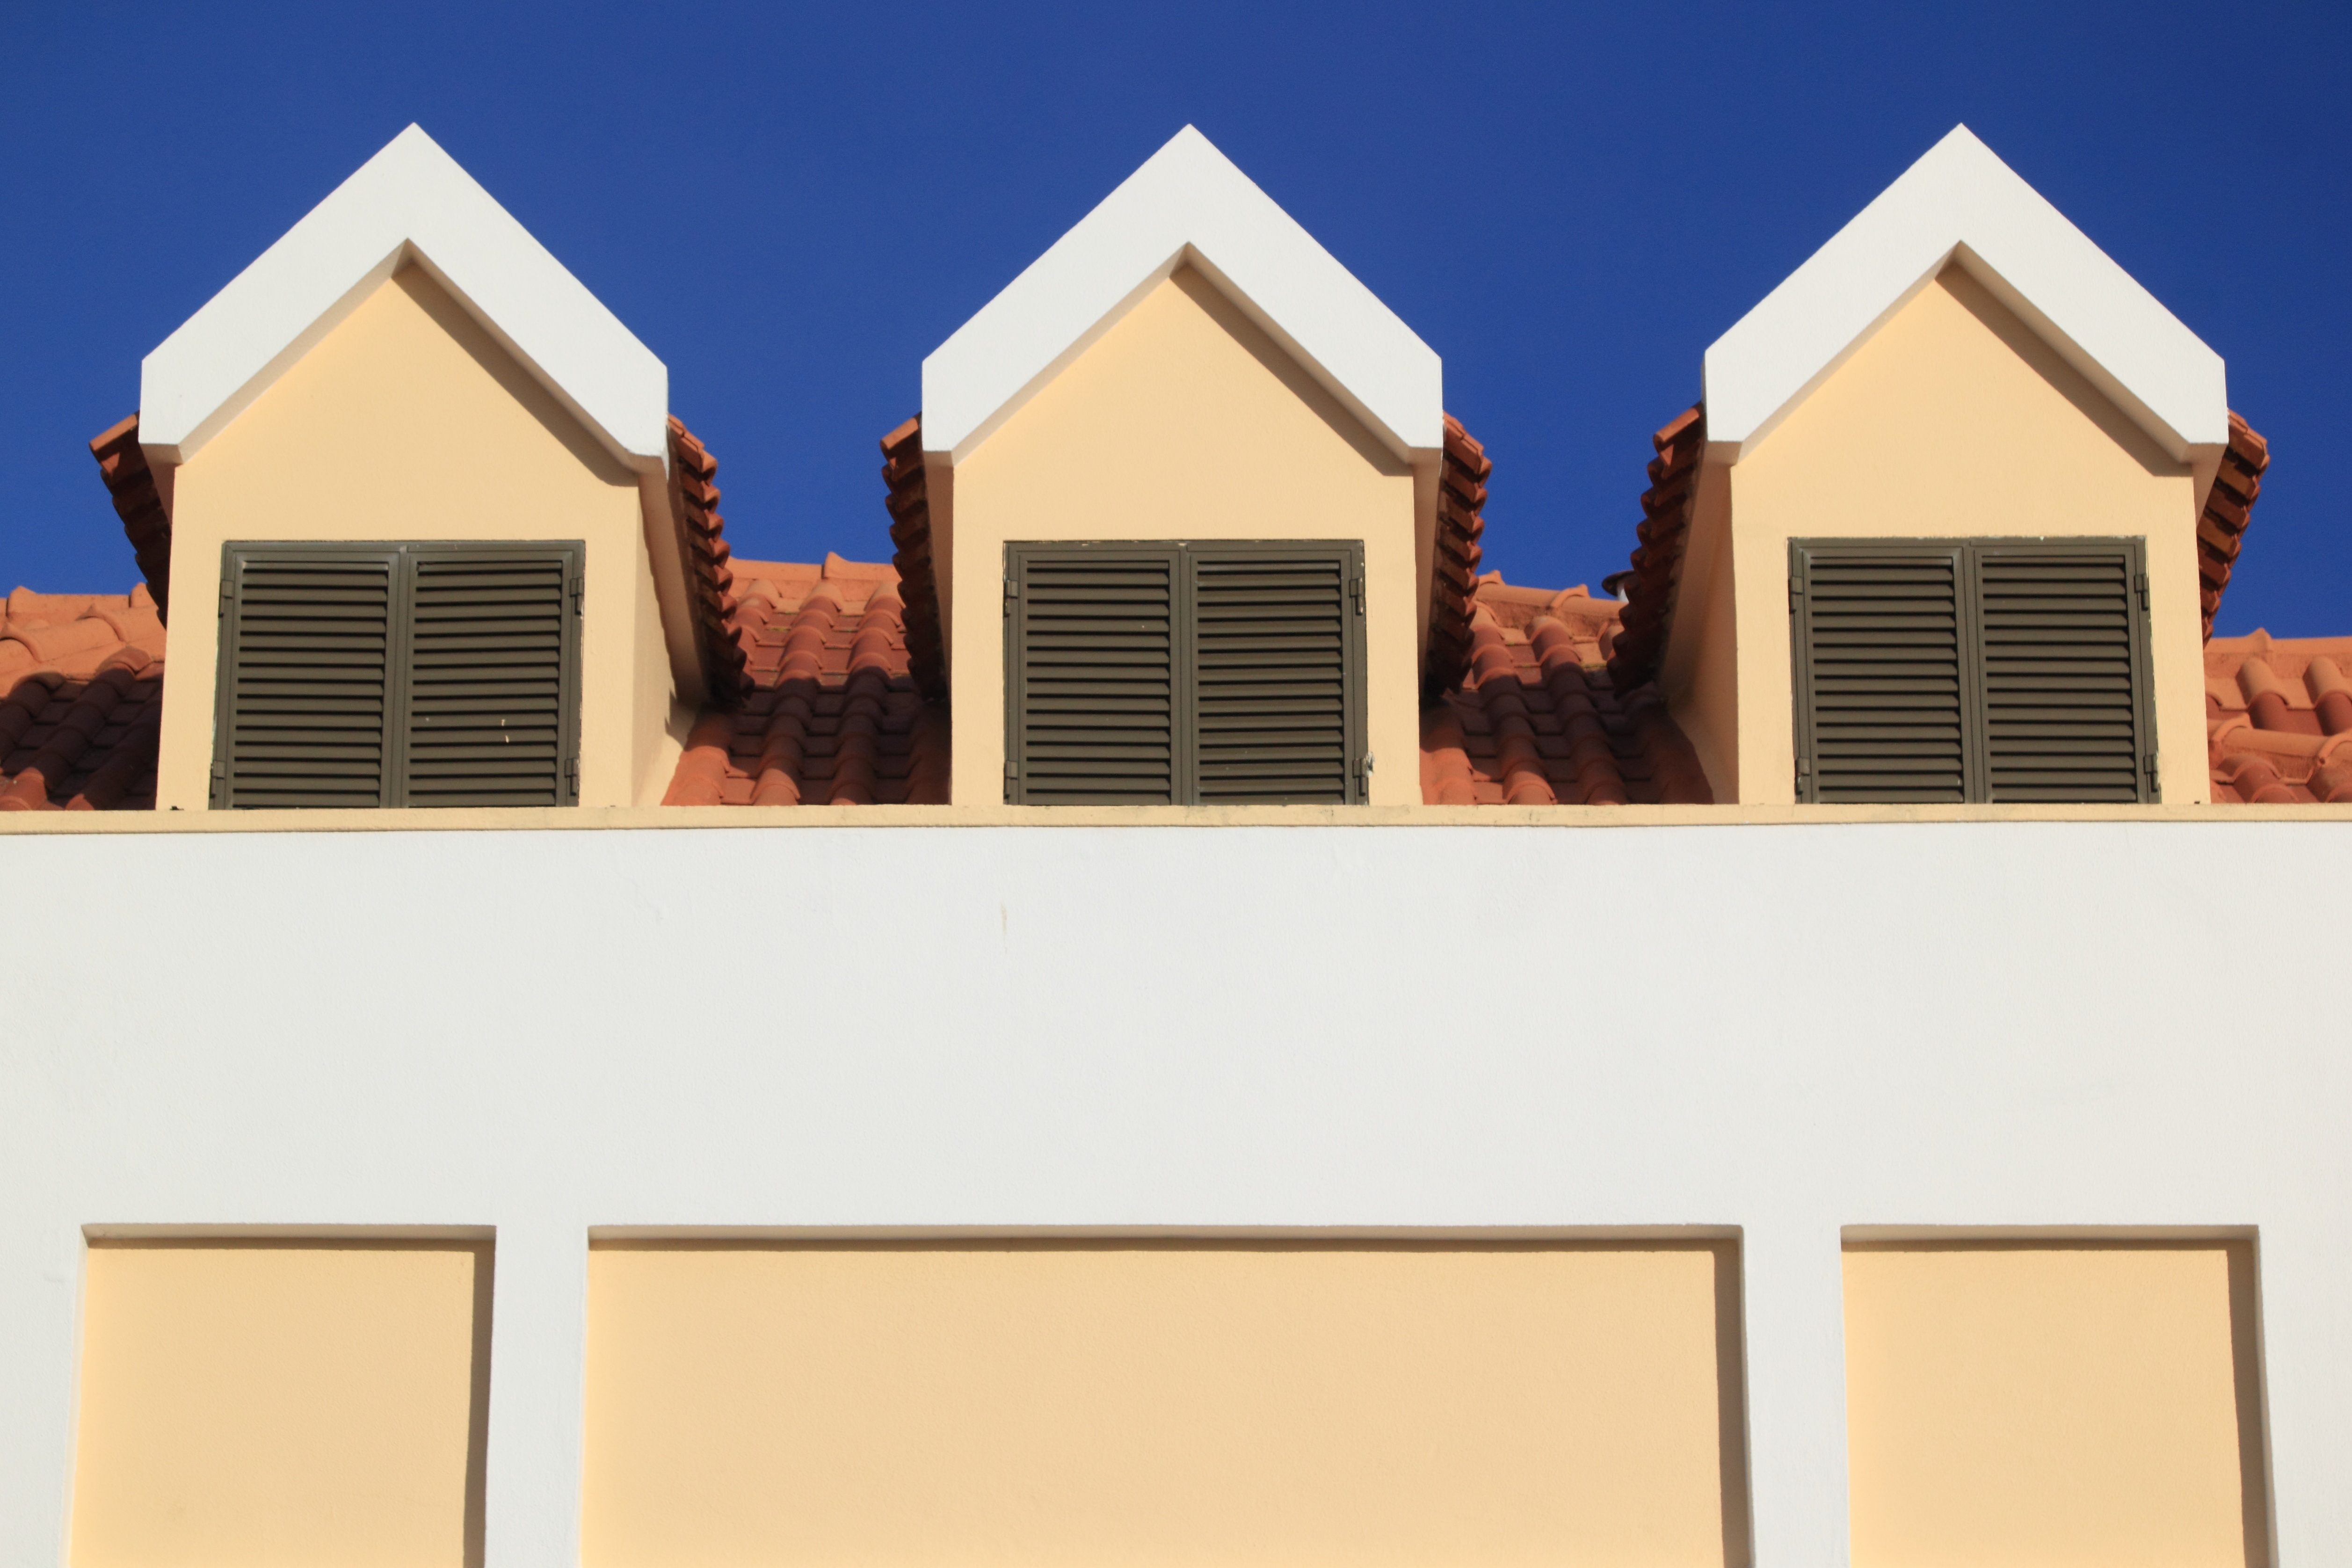
architecture, wood, house, window, roof, home, facade, property, design, portugal, lisbon, siding, real estate, trafaria